SS Mona's Queen (1946)

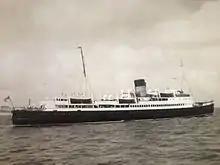
"Mona's Queen" in Steam Packet service.

"Mona’s Queen" mainly operated between Liverpool or Fleetwood to Douglas, giving reliable service for 16 years until her register was closed on 22 October 1962. Her end came quickly as the Fleetwood berth was declared unsafe and no reconstruction was in sight. "Mona's Queen" made the company's final sailing from Fleetwood on 11 September 1961 with 1193 passengers on board.